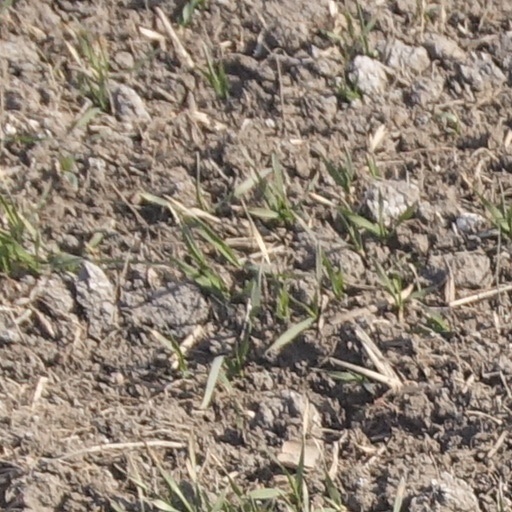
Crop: wheat